Kujō Station (Kyoto)

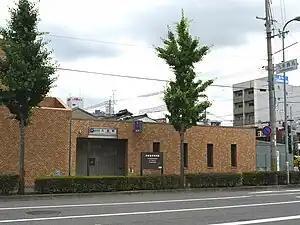
Kujō Station entrance, June 2009

is a subway station on the Karasuma Line in Minami-ku, Kyoto, Japan. The station sits at the intersection of Kujō Street and Karasuma Street. Kujō Station is one station south of Kyoto Station, the central hub of Kyoto. It was opened on 11 June 1988.